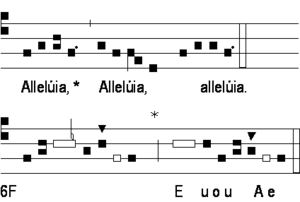
L'Alléluia est une acclamation utilisée très fréquemment dans divers chants des liturgies chrétiennes. Le mot « Alleluia » ou « Hallelujah », signifie littéralement « louez le Seigneur ». Dans le vocabulaire liturgique, le mot désigne un chant de forme responsoriale, c'est-à-dire où un refrain est répété en alternance avec des versets bibliques.